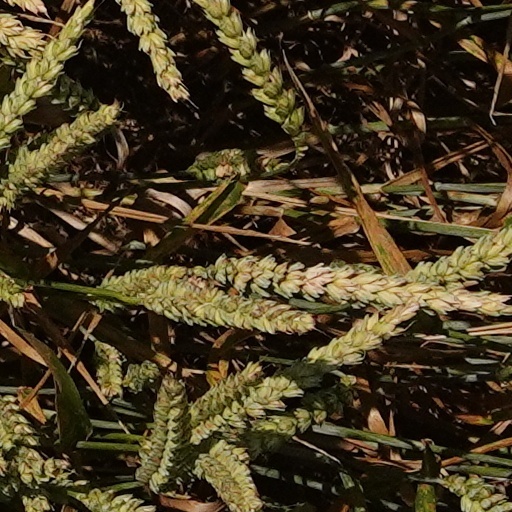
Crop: wheat